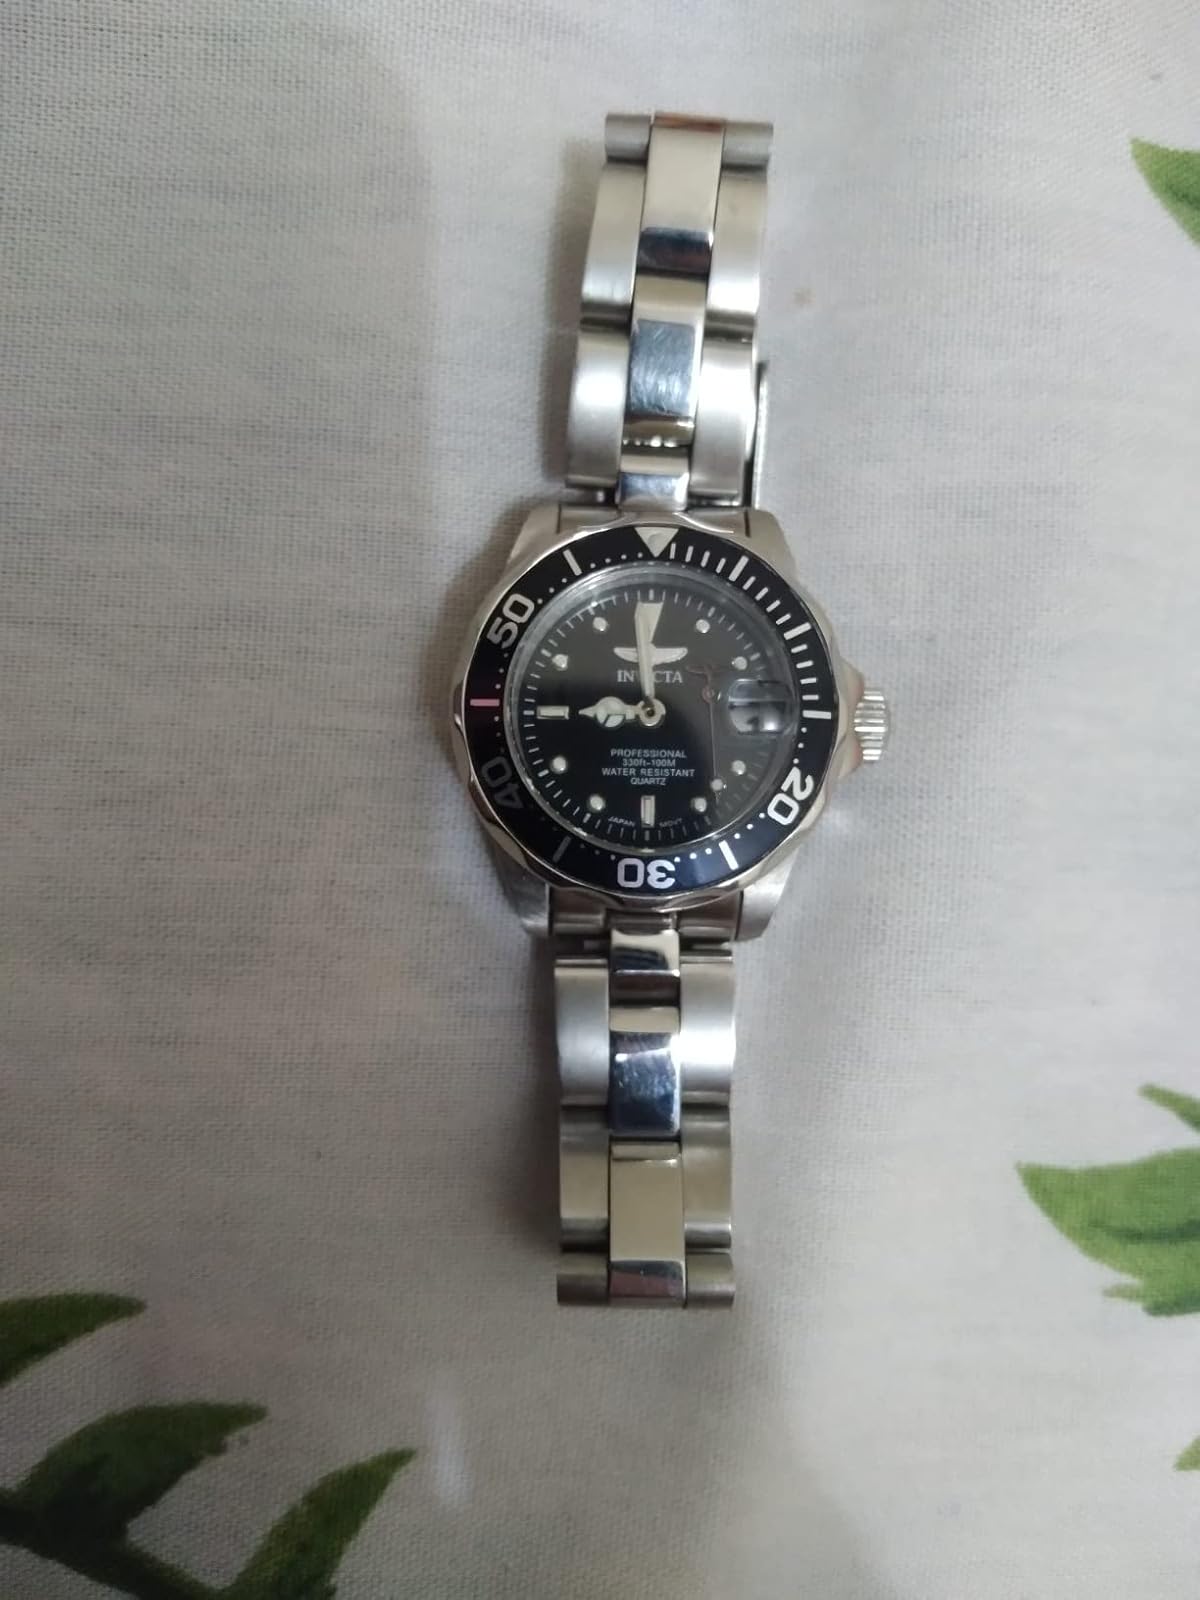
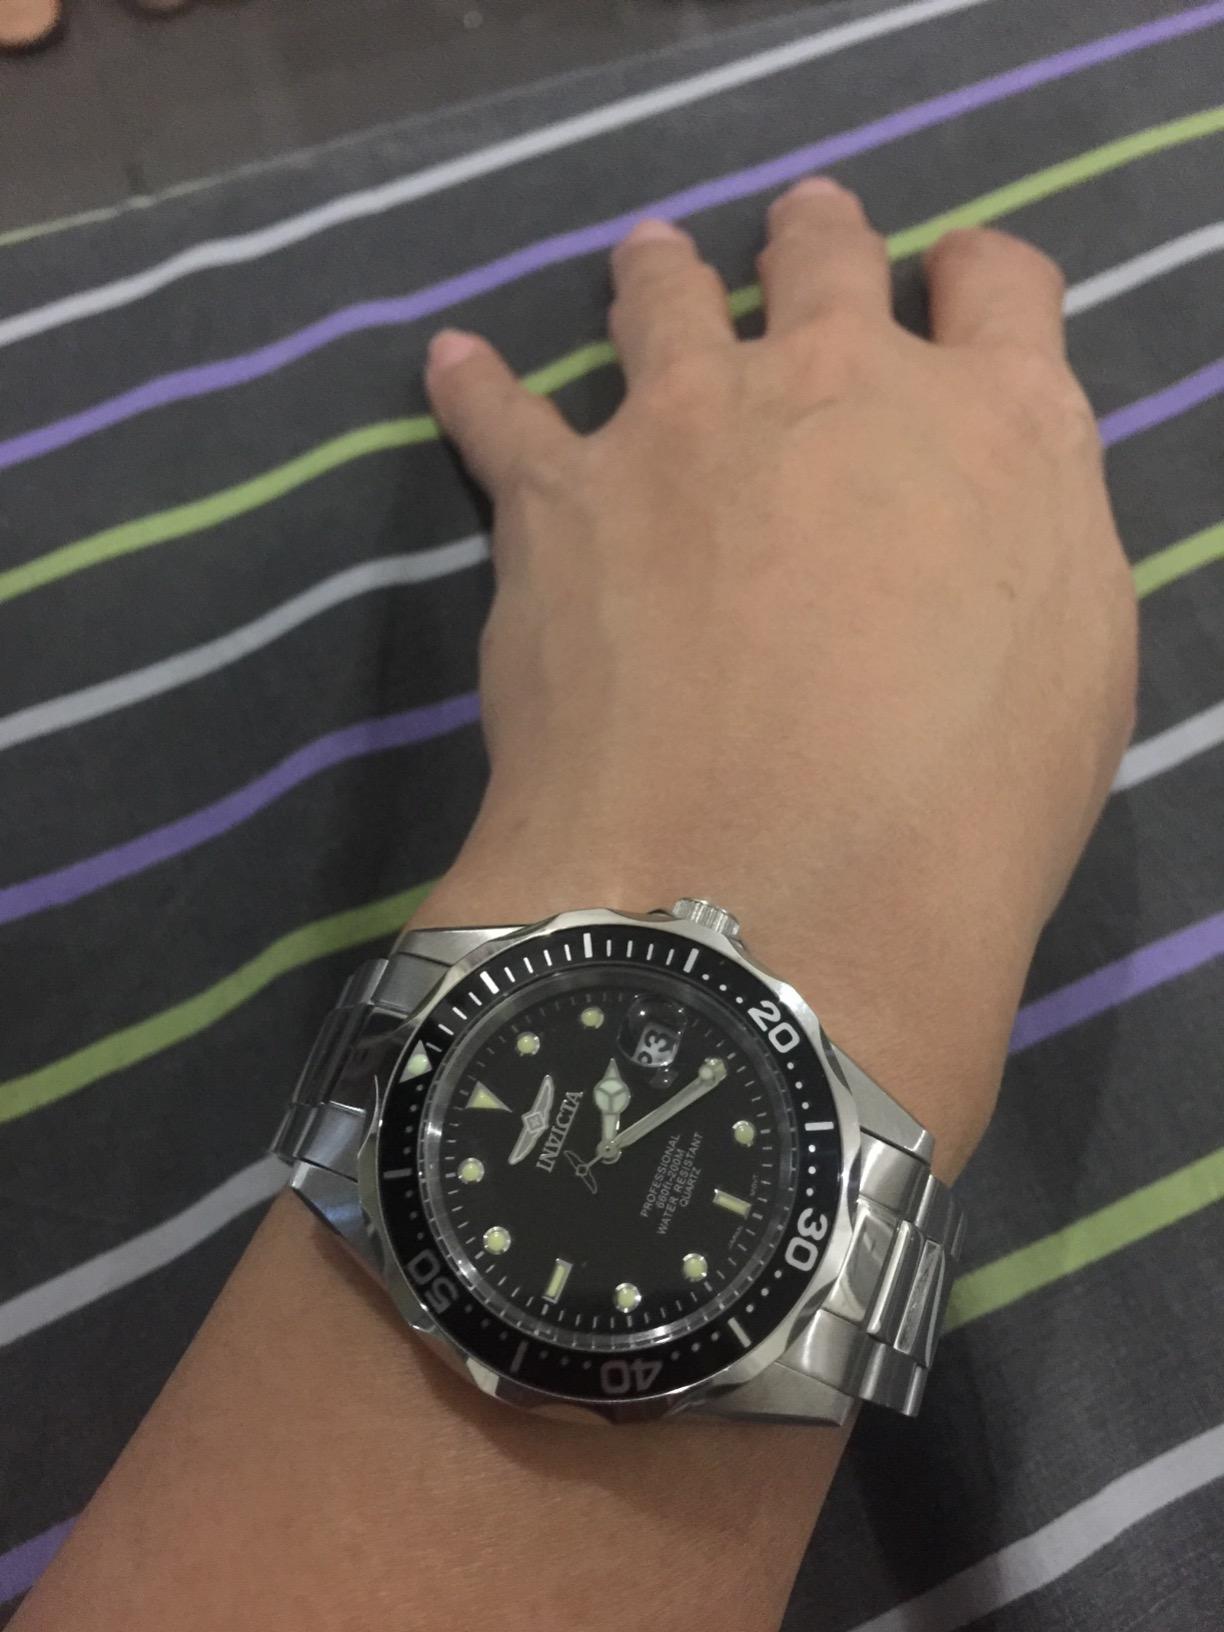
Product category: accessories_watch
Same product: yes